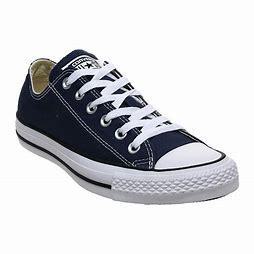
Brand: Converse
Model: Chuck Taylor All Canvas